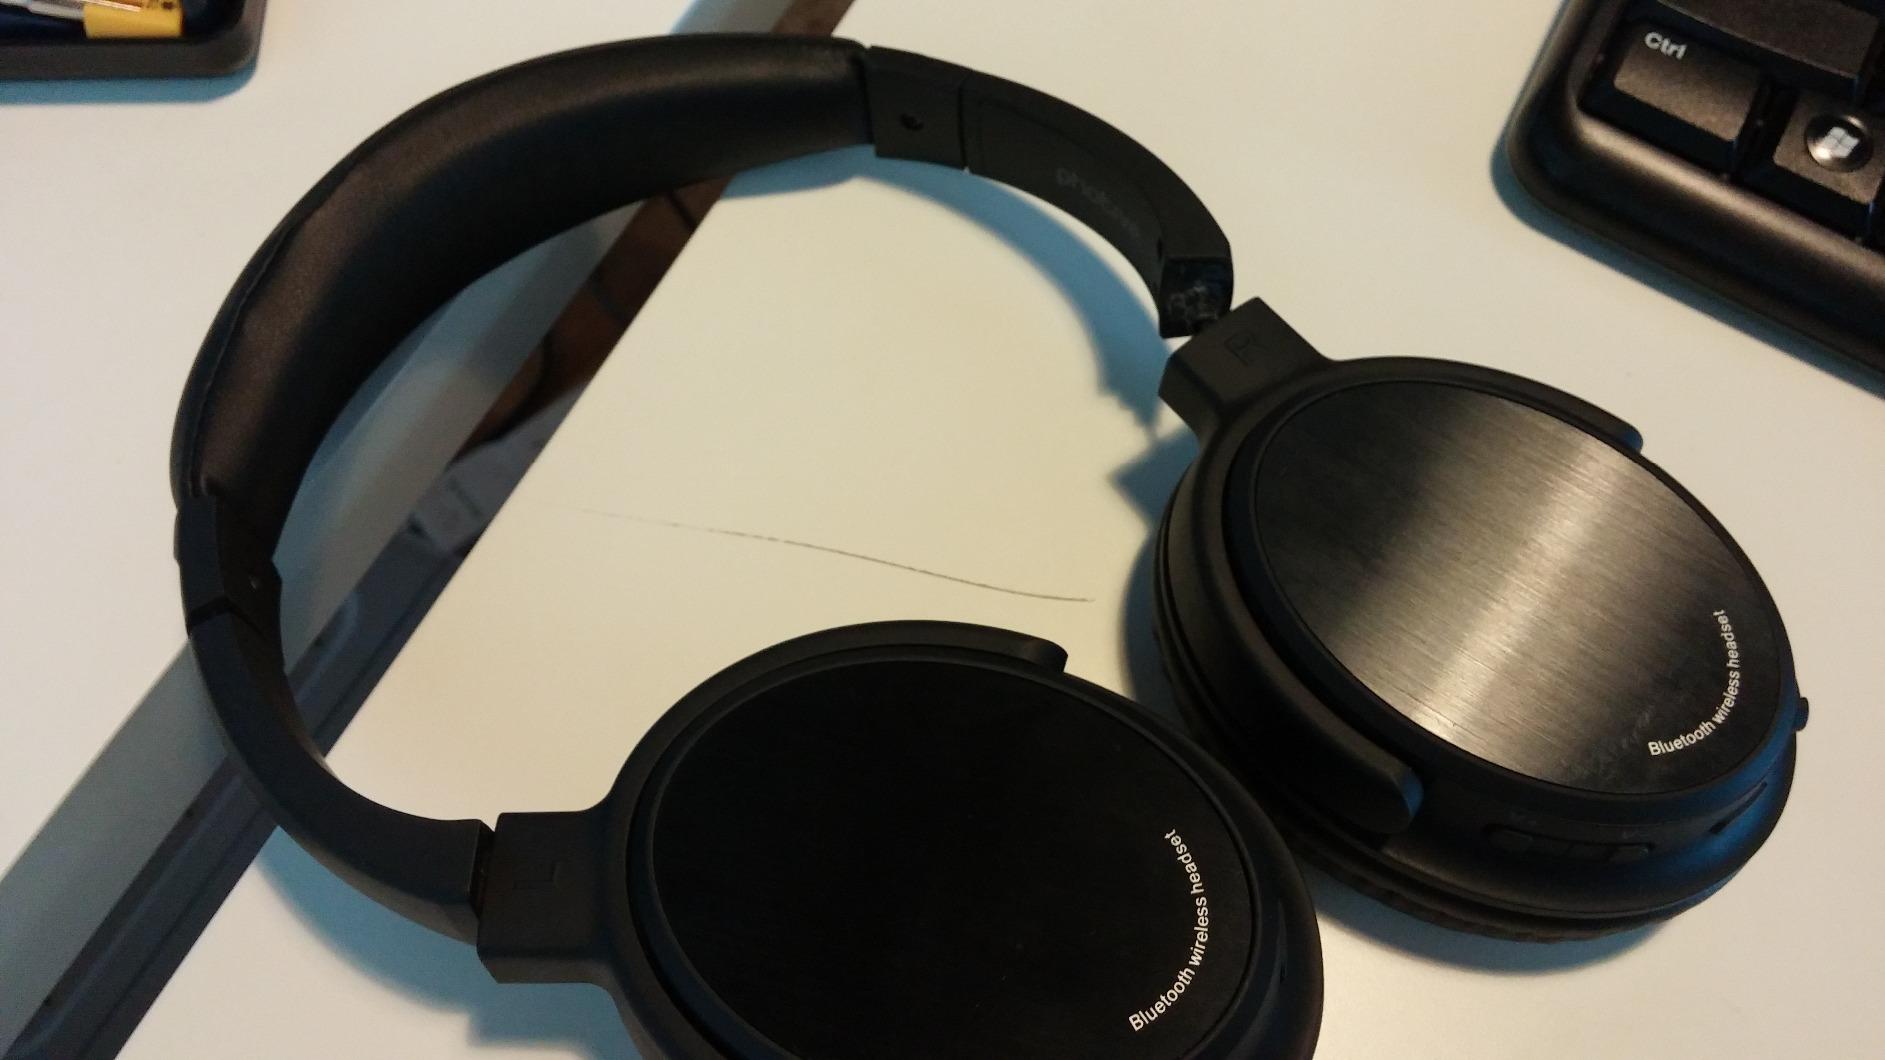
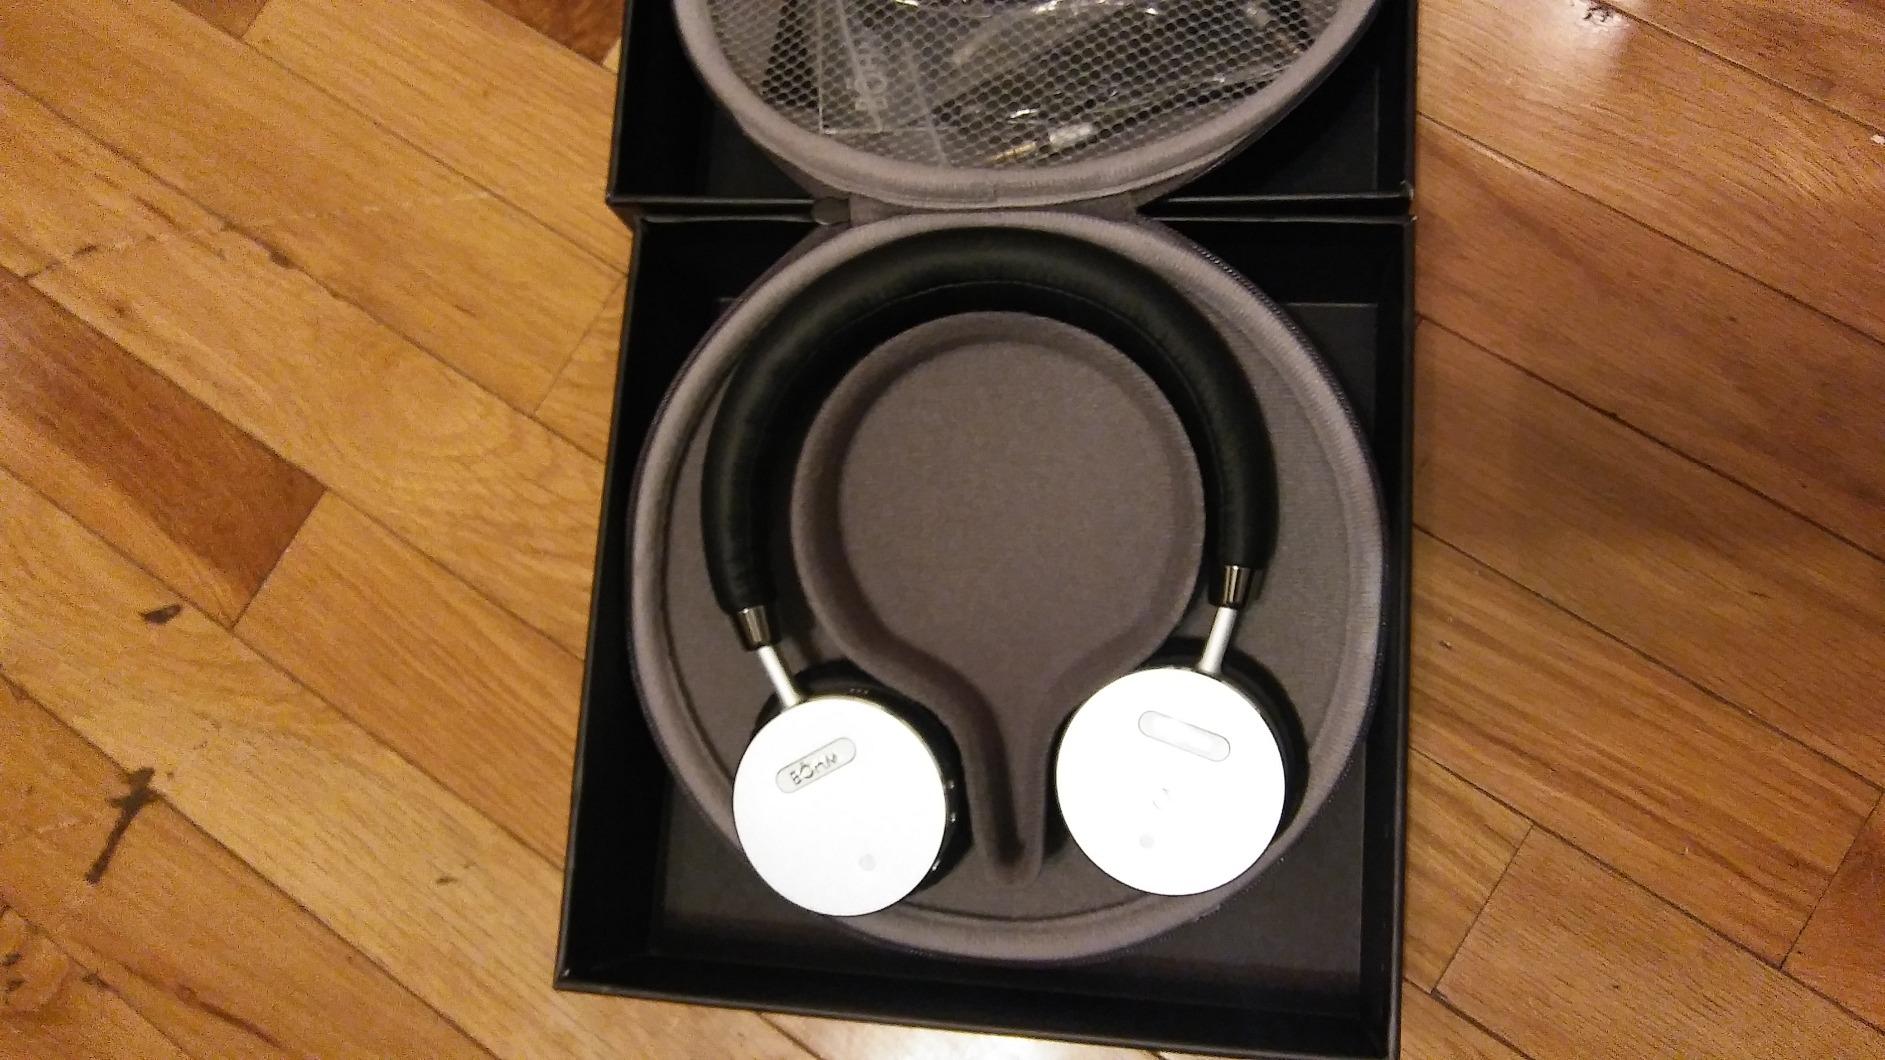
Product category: headphones
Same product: no